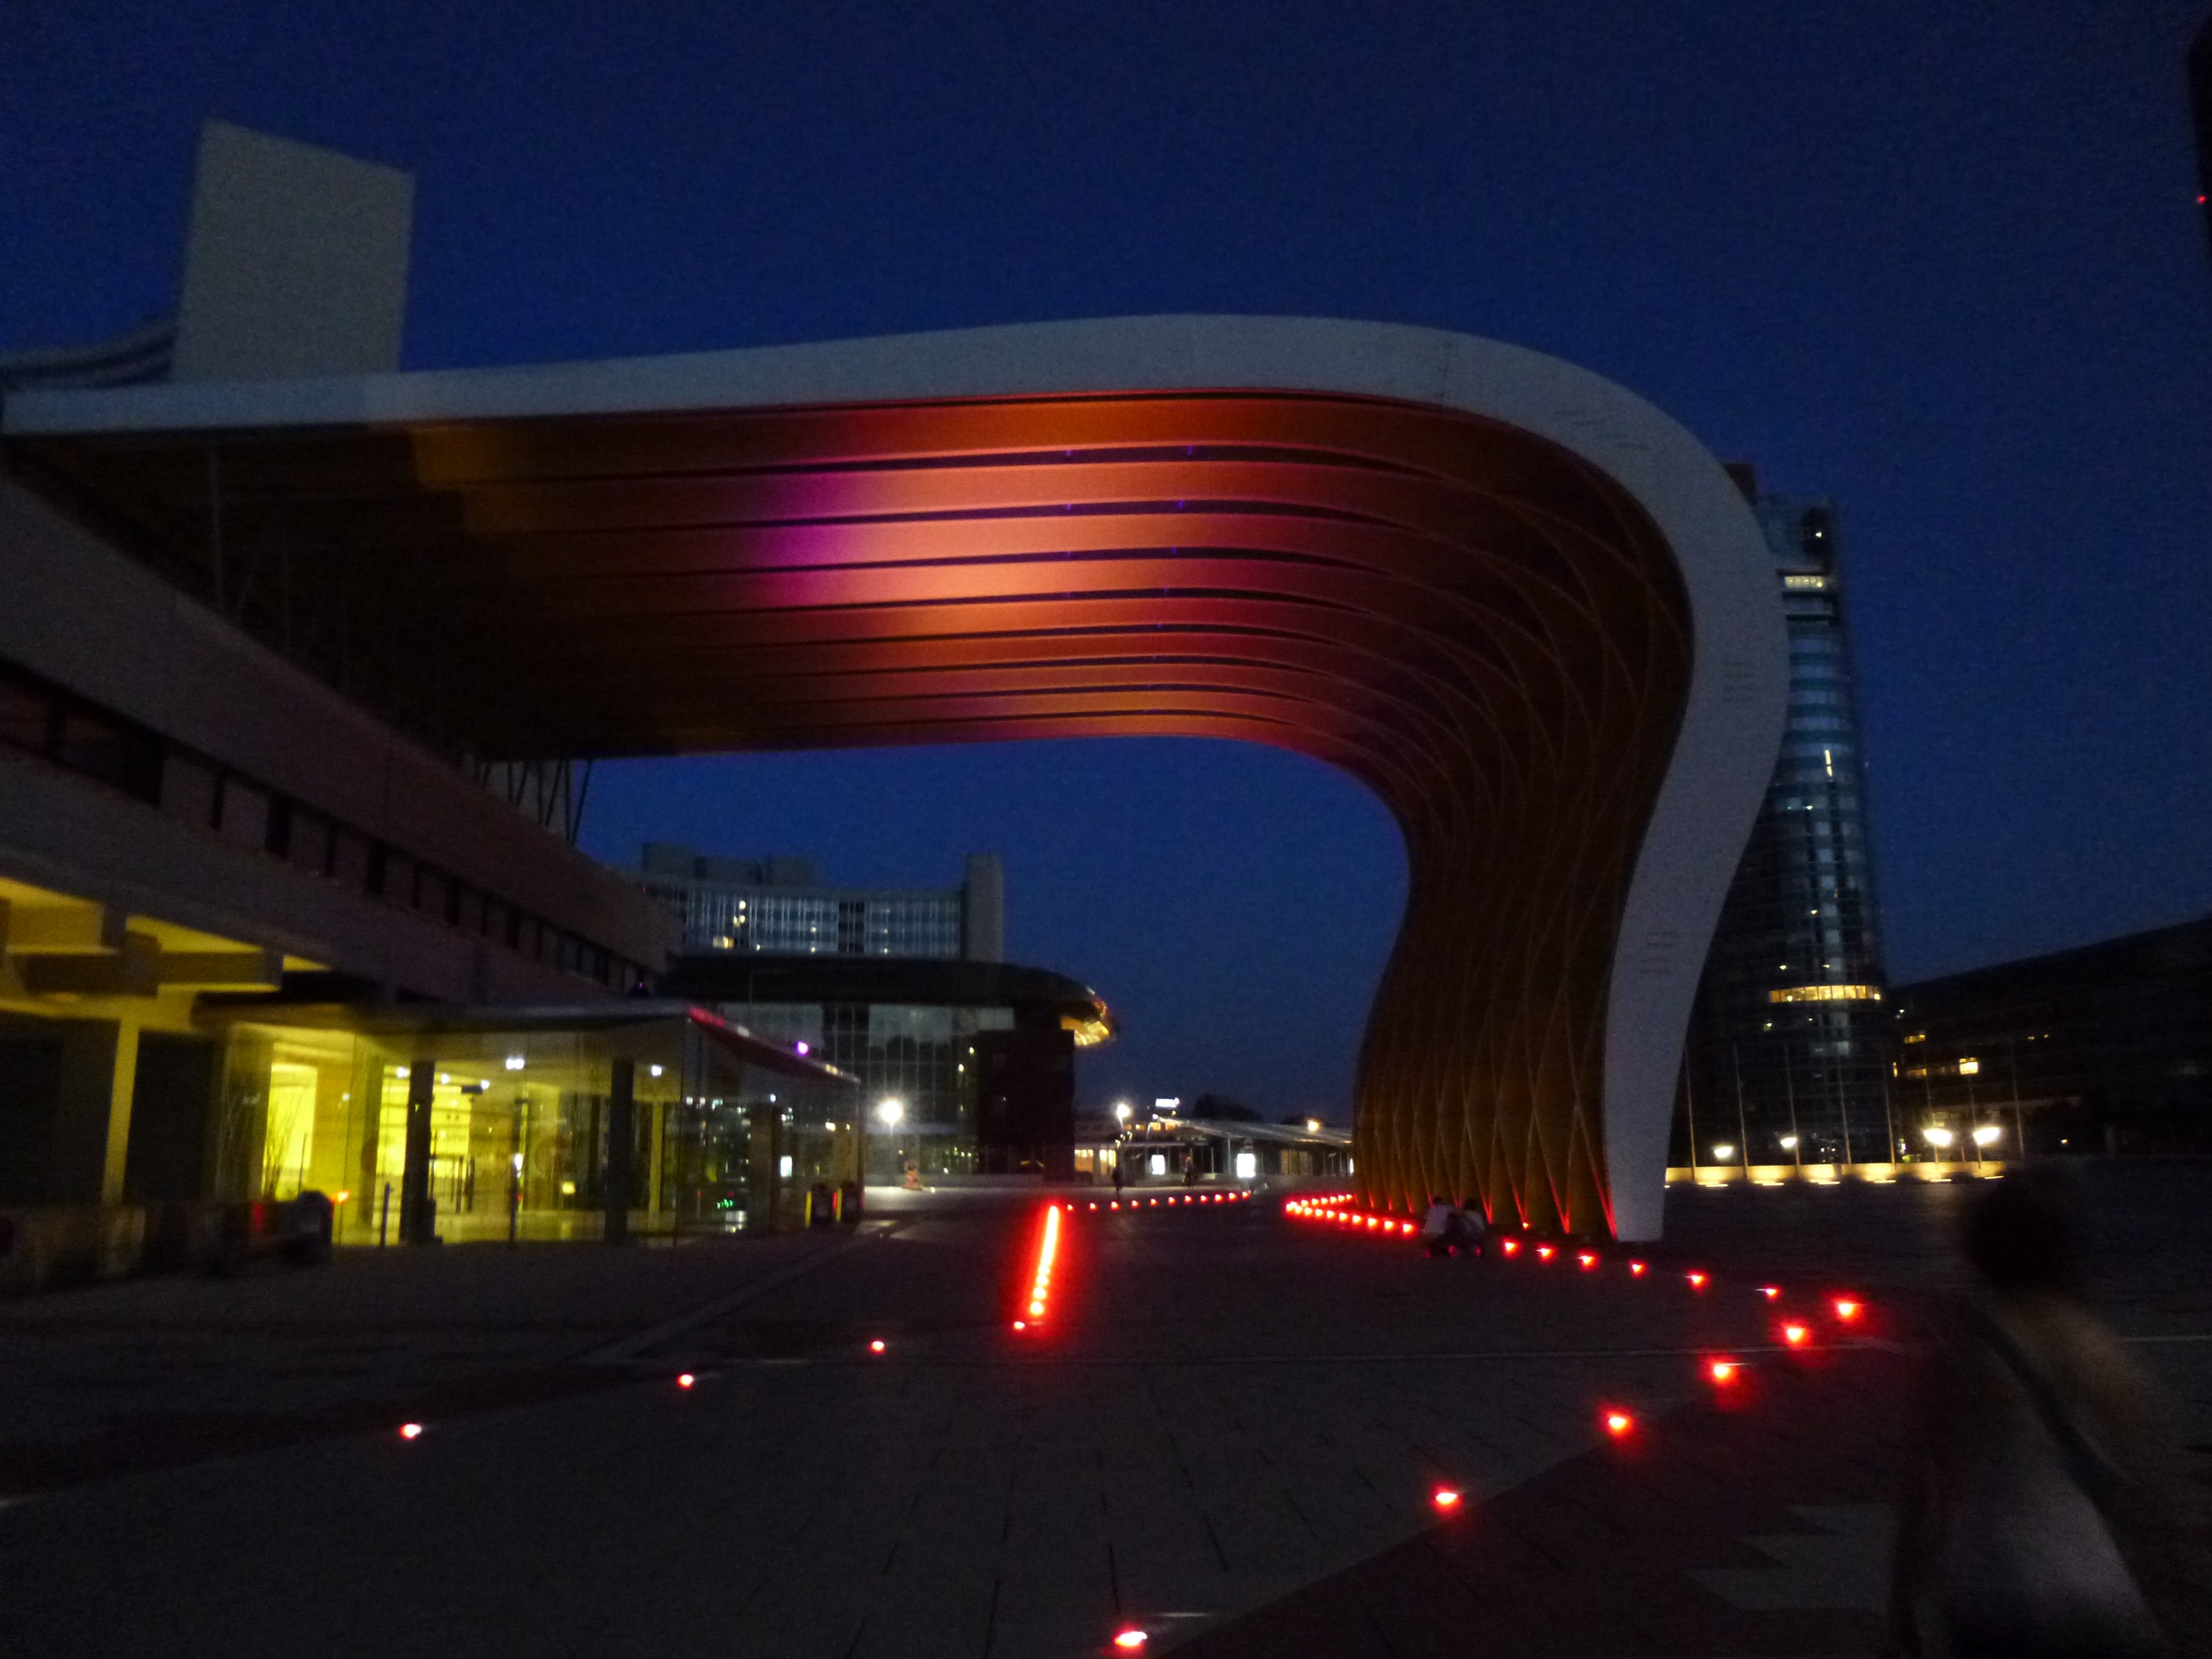
light, bridge, night, house, highway, building, overpass, evening, lighting, at night, infrastructure, vienna, wien, metropolitan area